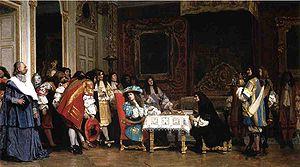
Jean-Baptiste Poquelin, dit Molière, est un comédien et dramaturge français, baptisé le 15 janvier 1622 à Paris, où il est mort le 17 février 1673.